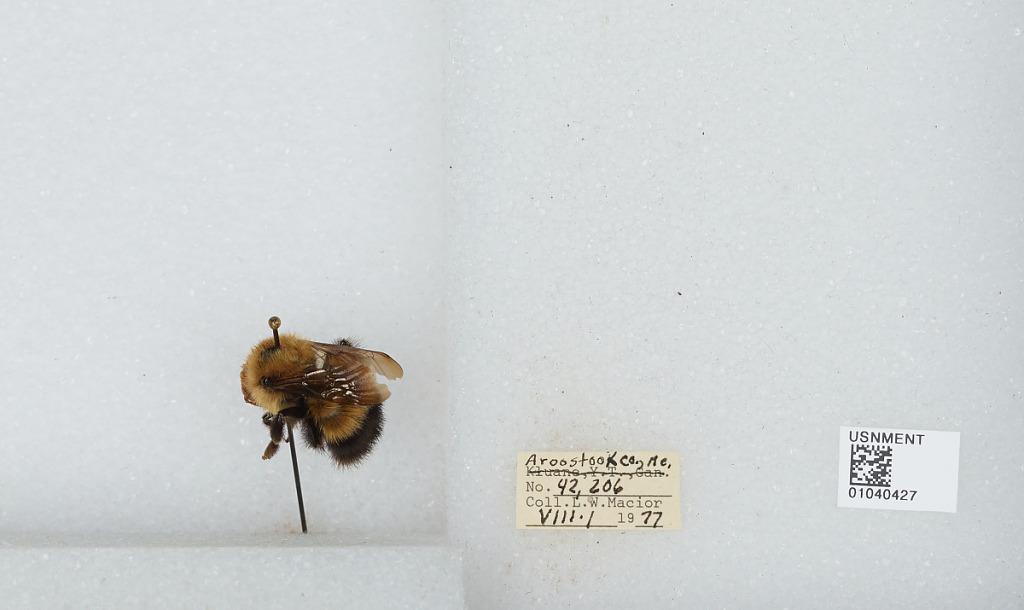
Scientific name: Bombus (Pyrobombus) vagans vagans Smith
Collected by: L. Macior
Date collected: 1977-8-1
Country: United States
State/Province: Maine
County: Aroostook
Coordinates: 46.65, -68.58